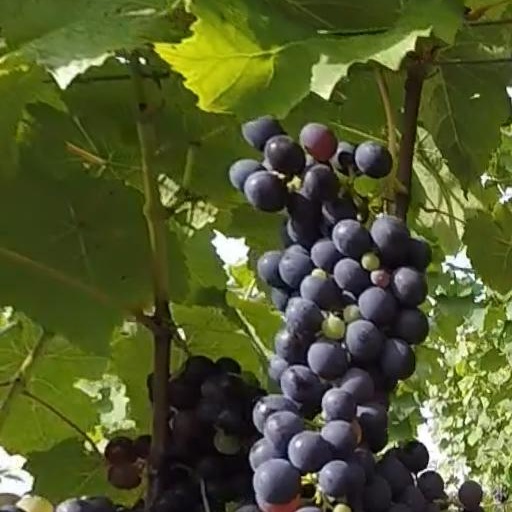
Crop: grape